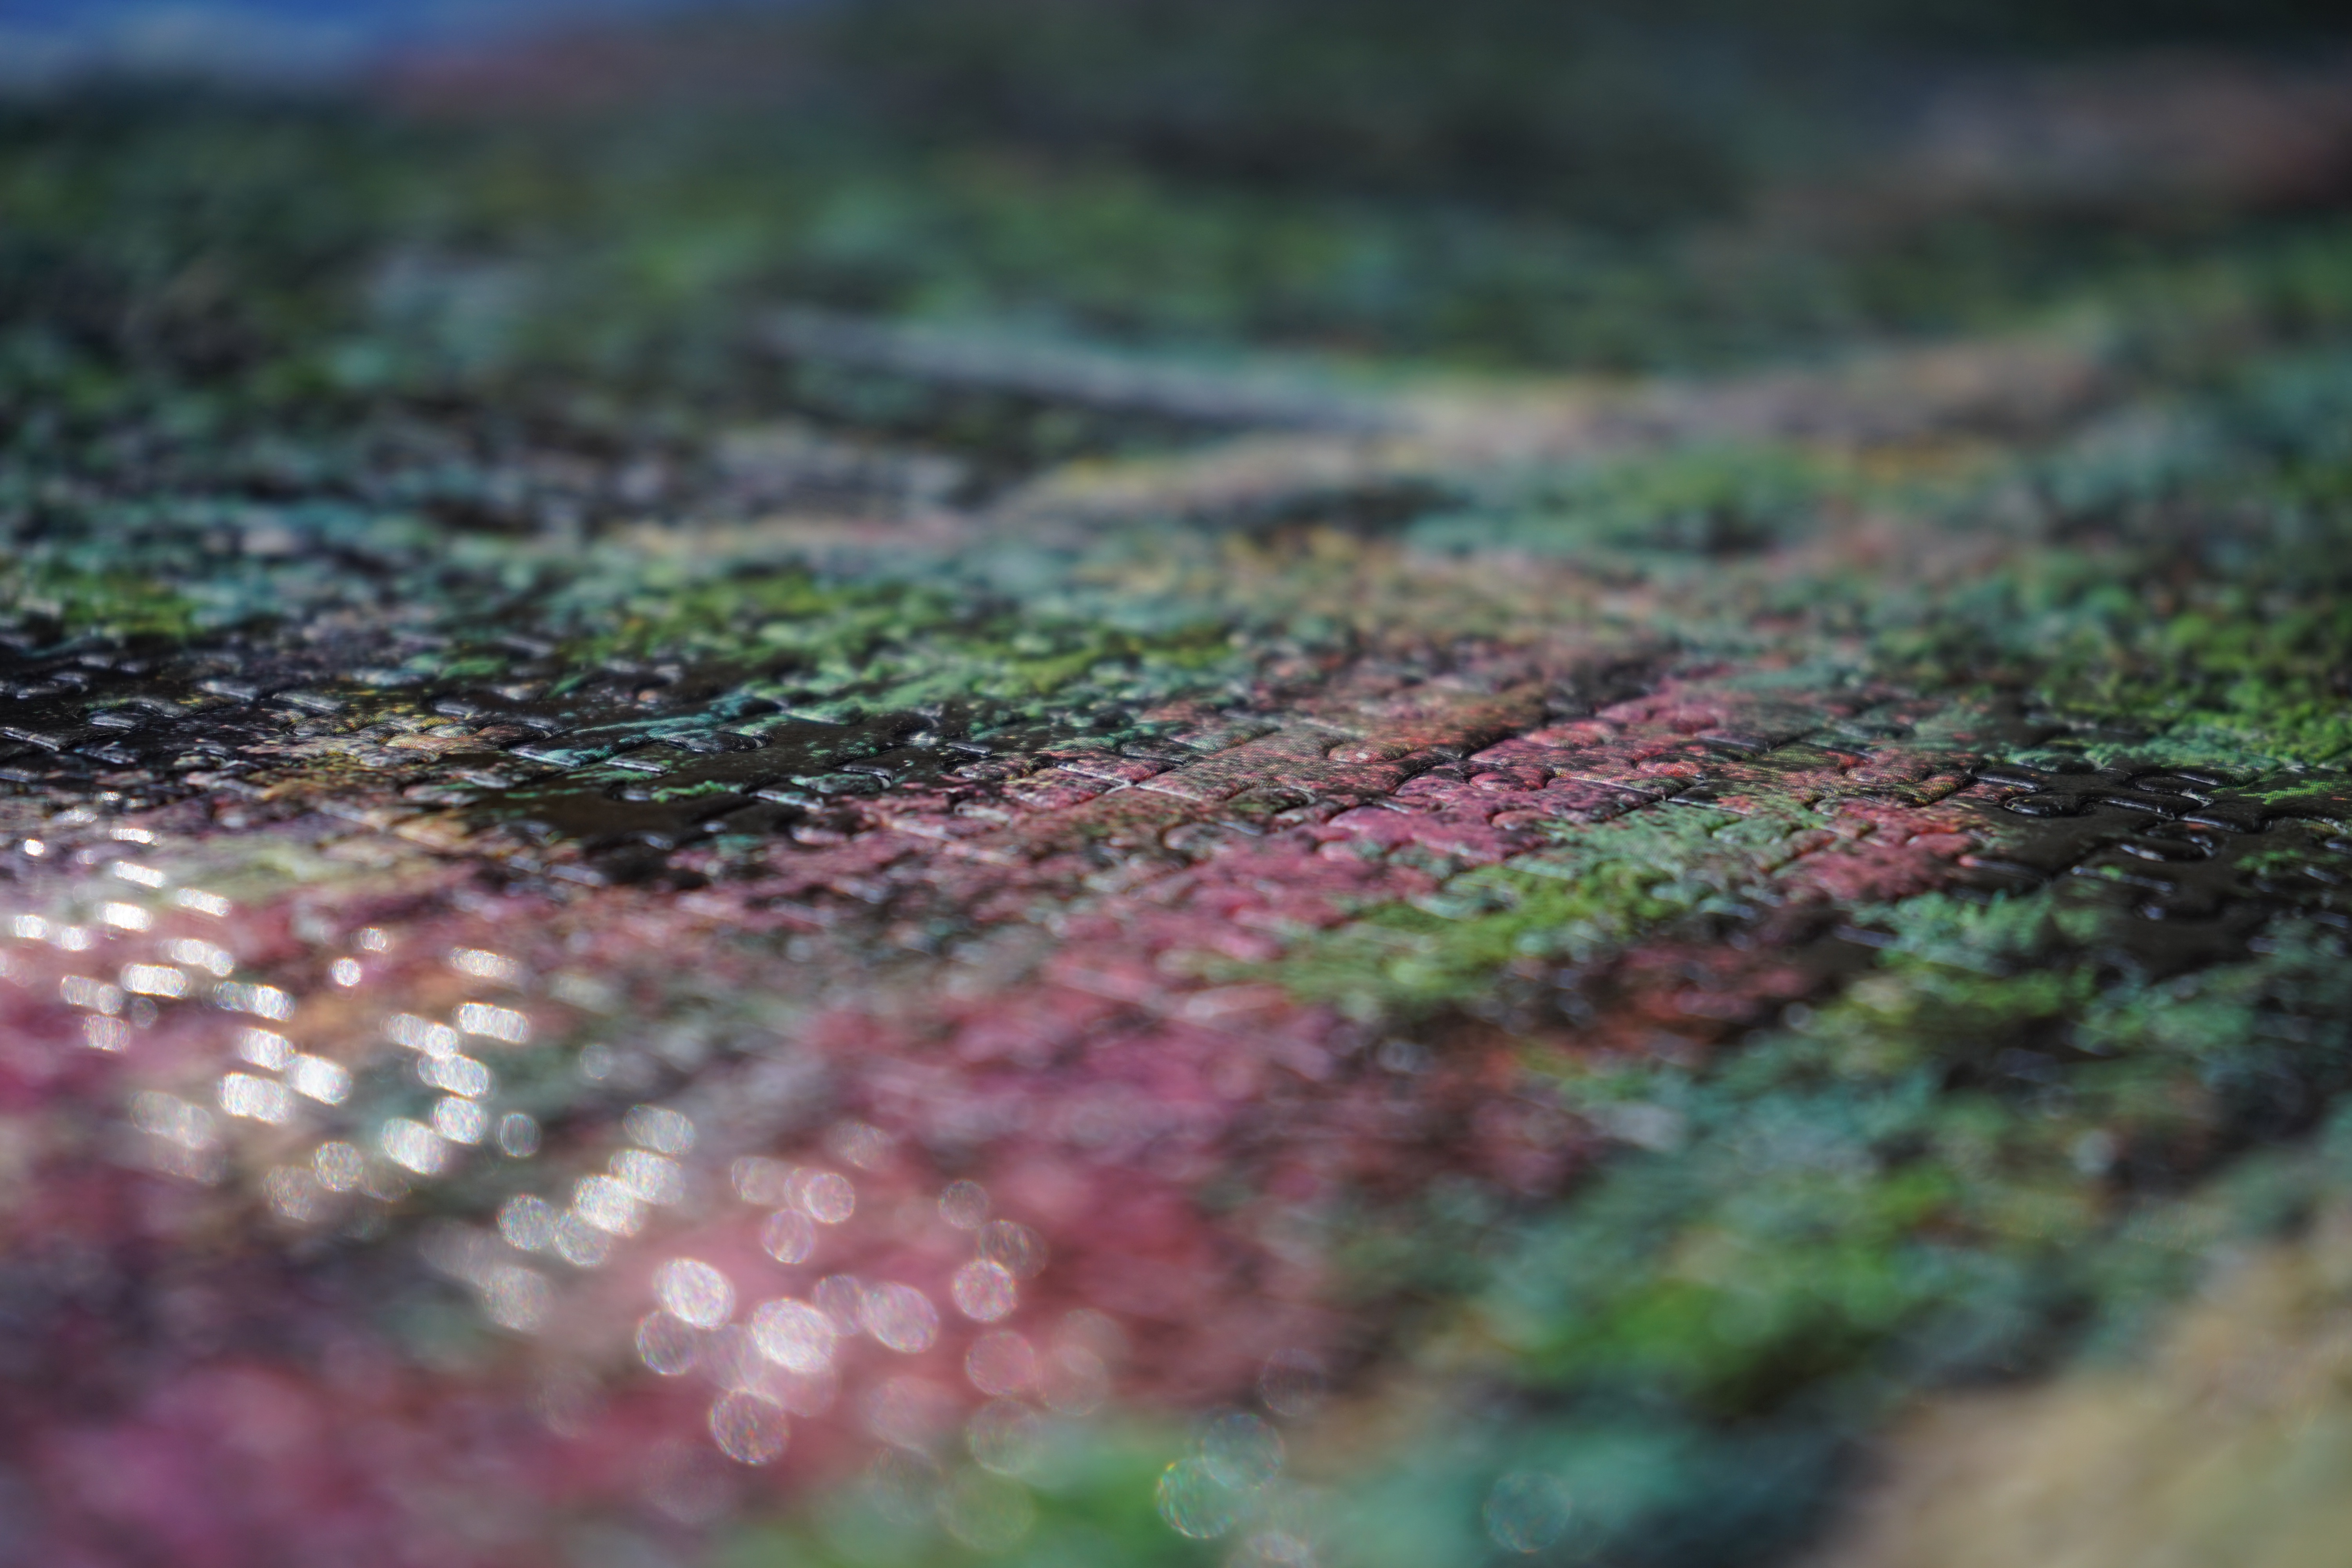
tree, nature, forest, grass, plant, lawn, play, sunlight, texture, leaf, flower, moss, green, macro, autumn, soil, botany, flora, shrub, woodland, puzzle, habitat, share, closeups, macro photography, pieces of the puzzle, piecing together, natural environment, grass family